Joseph Kimball

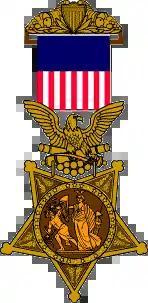
Civil War era Army Medal of Honor

Joseph A. Kimball (October 6, 1844 – May 1, 1910) was an American soldier who fought in the American Civil War. Kimball received his country's highest award for bravery during combat, the Medal of Honor. Kimball's medal was won for his capturing the flag of the Confederate 6th North Carolina Infantry at the Battle of Sailor's Creek in Virginia on April 6, 1865. He was honored with the award on May 3, 1865.